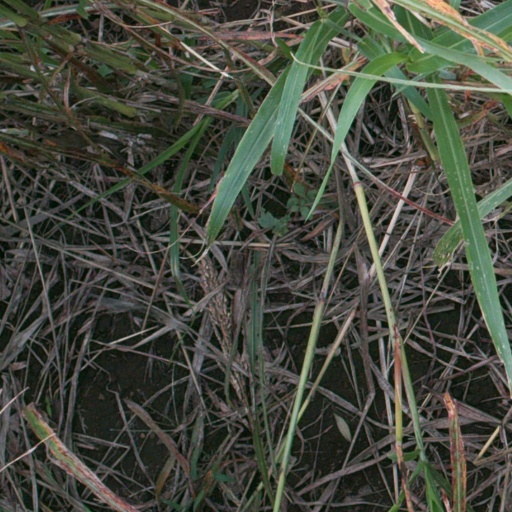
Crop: sorghum